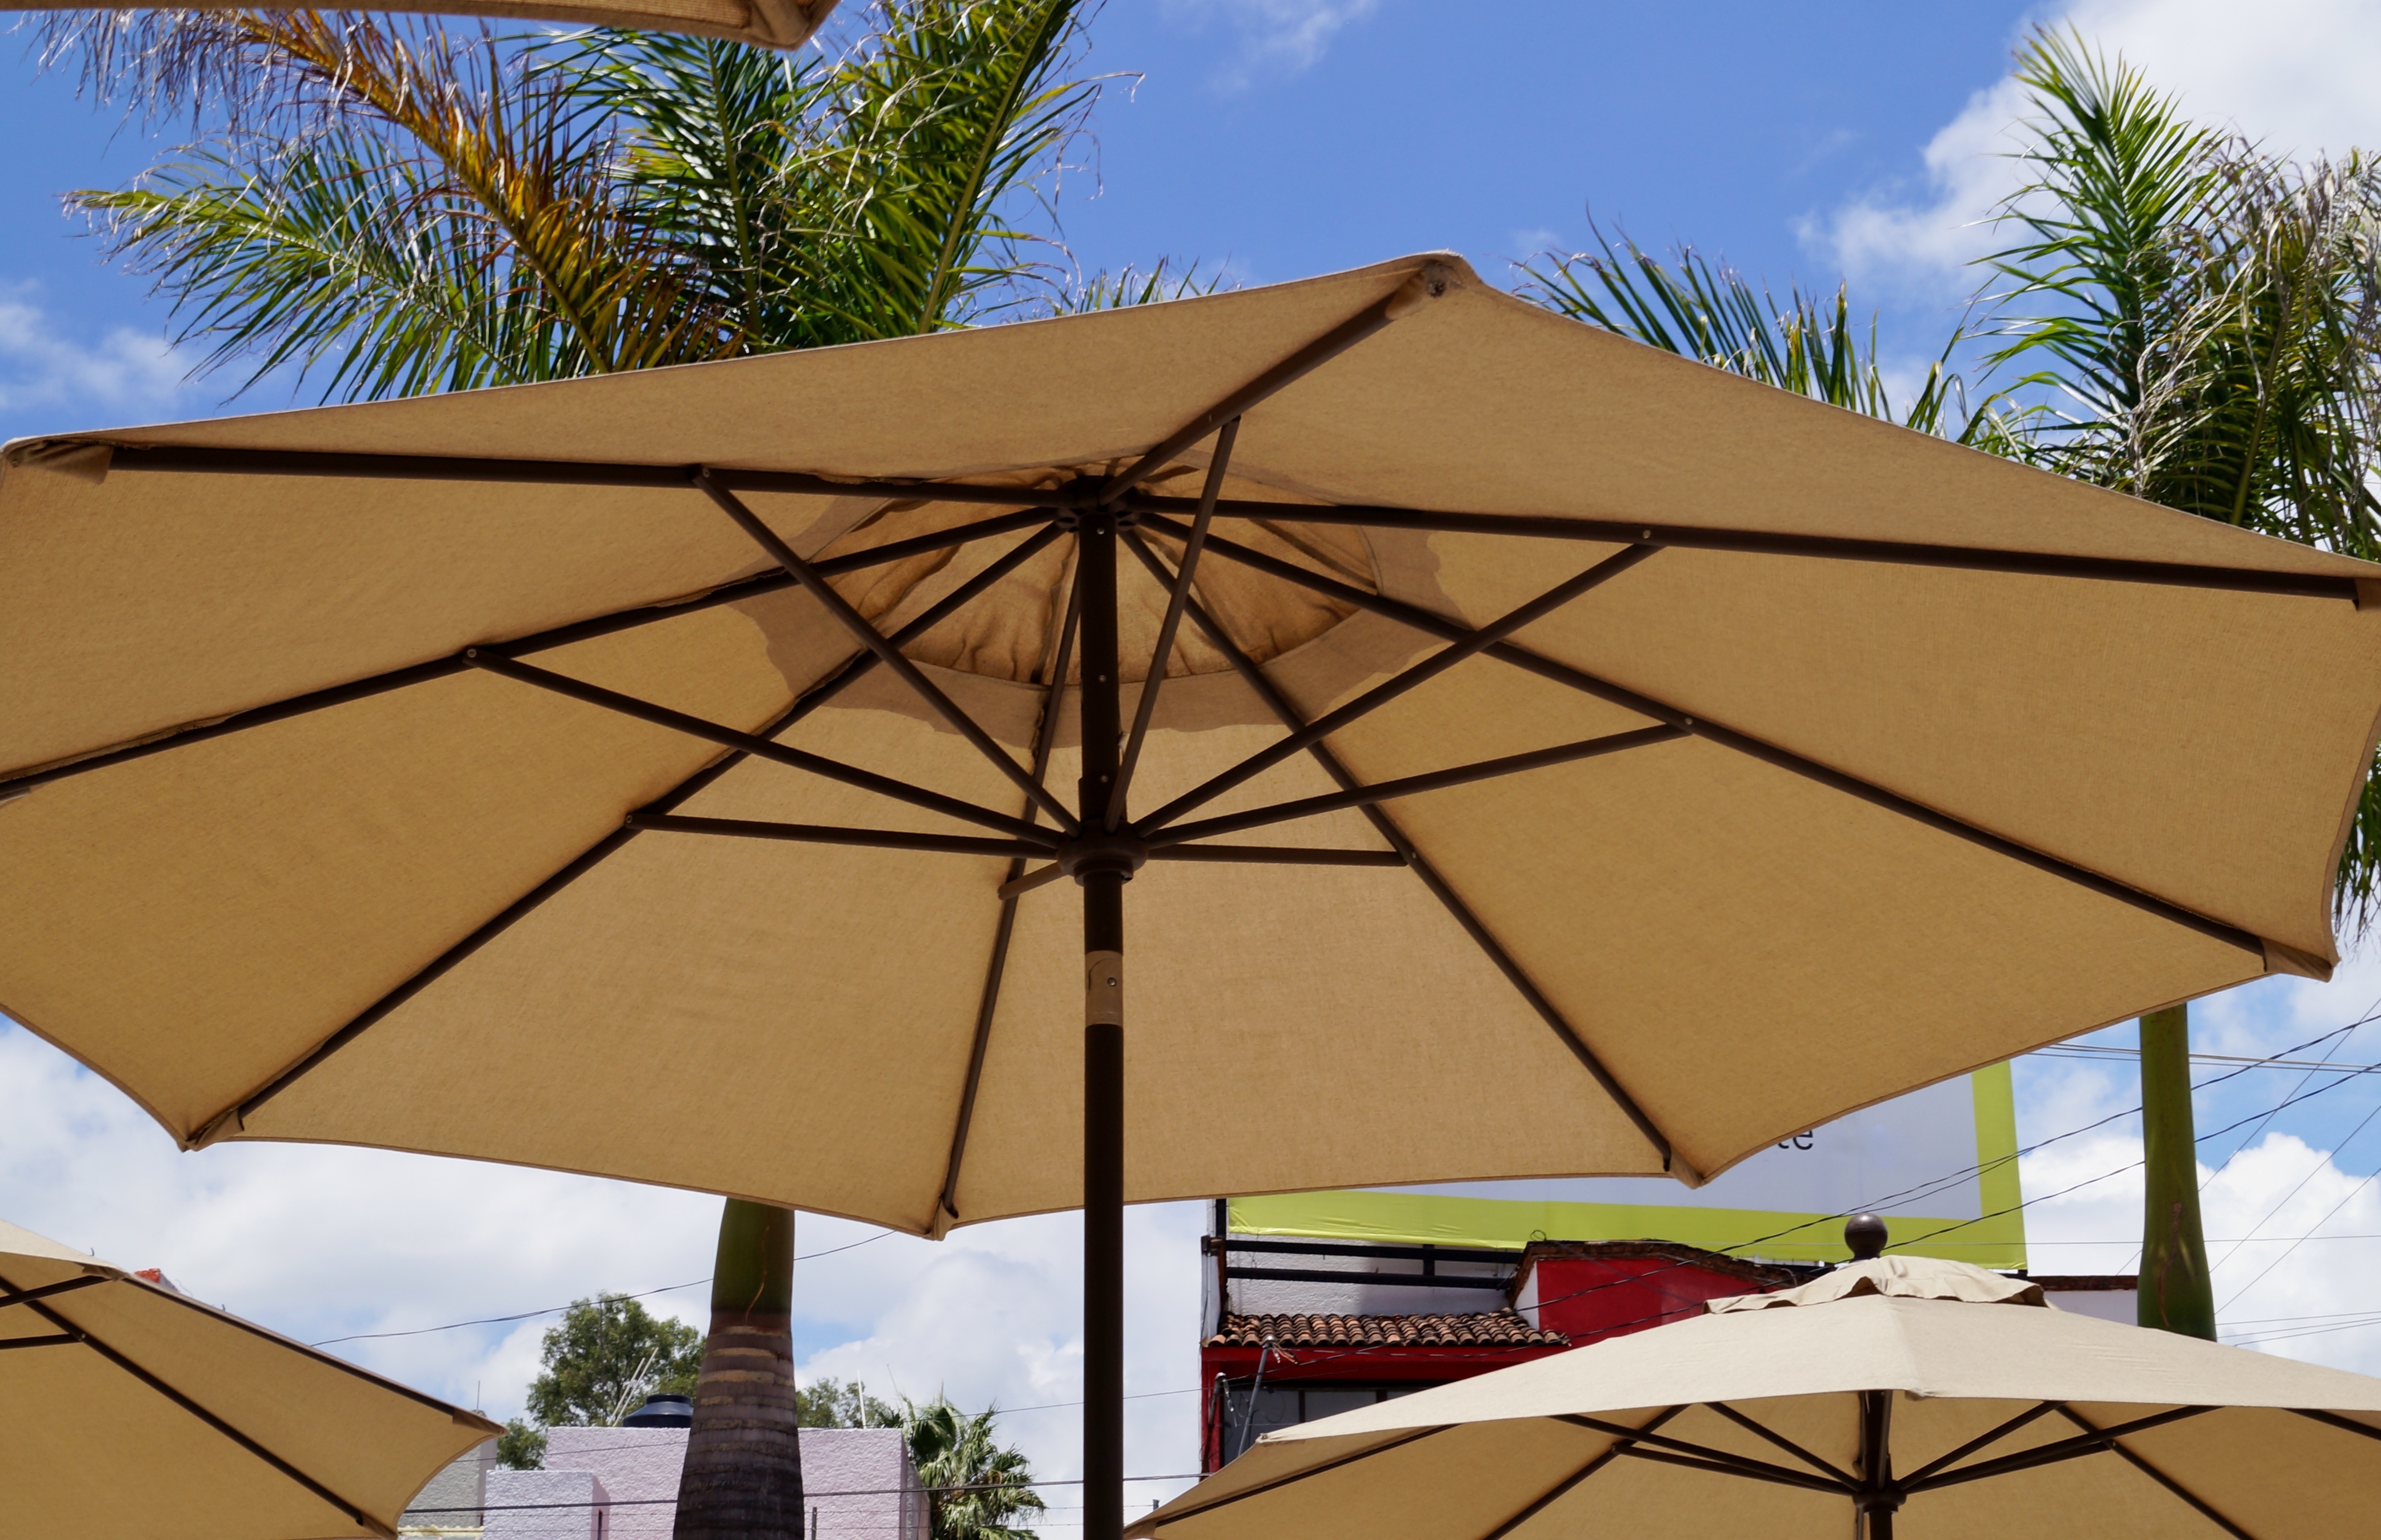
summer, environment, canopy, umbrella, plaza, shadow, heat, tent, climate, dome, shading, sunshade, laid back, warm weather, fashion accessory